Right Opposition

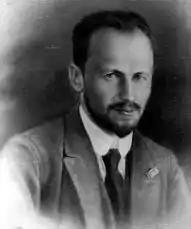
A young Nikolai Bukharin, whose ideas formed the ideological framework of the Opposition.

Bukharin was isolated from his allies abroad, and, in the face of increasing Stalinist repression, was unable to mount a sustained struggle against Stalin. Unlike Trotsky, who built an anti-Stalinist movement, Bukharin and his allies capitulated to Stalin and admitted their "ideological errors". They were temporarily rehabilitated, though they were allowed only minor posts and did not return to their former prominence. Bukharin and his allies were later executed during the Great Purge trials.